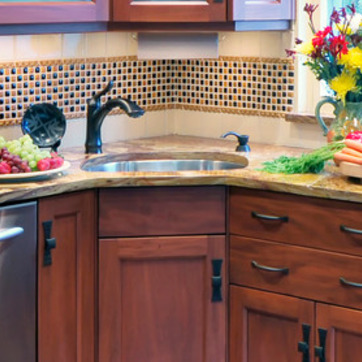
Material: polishedstone